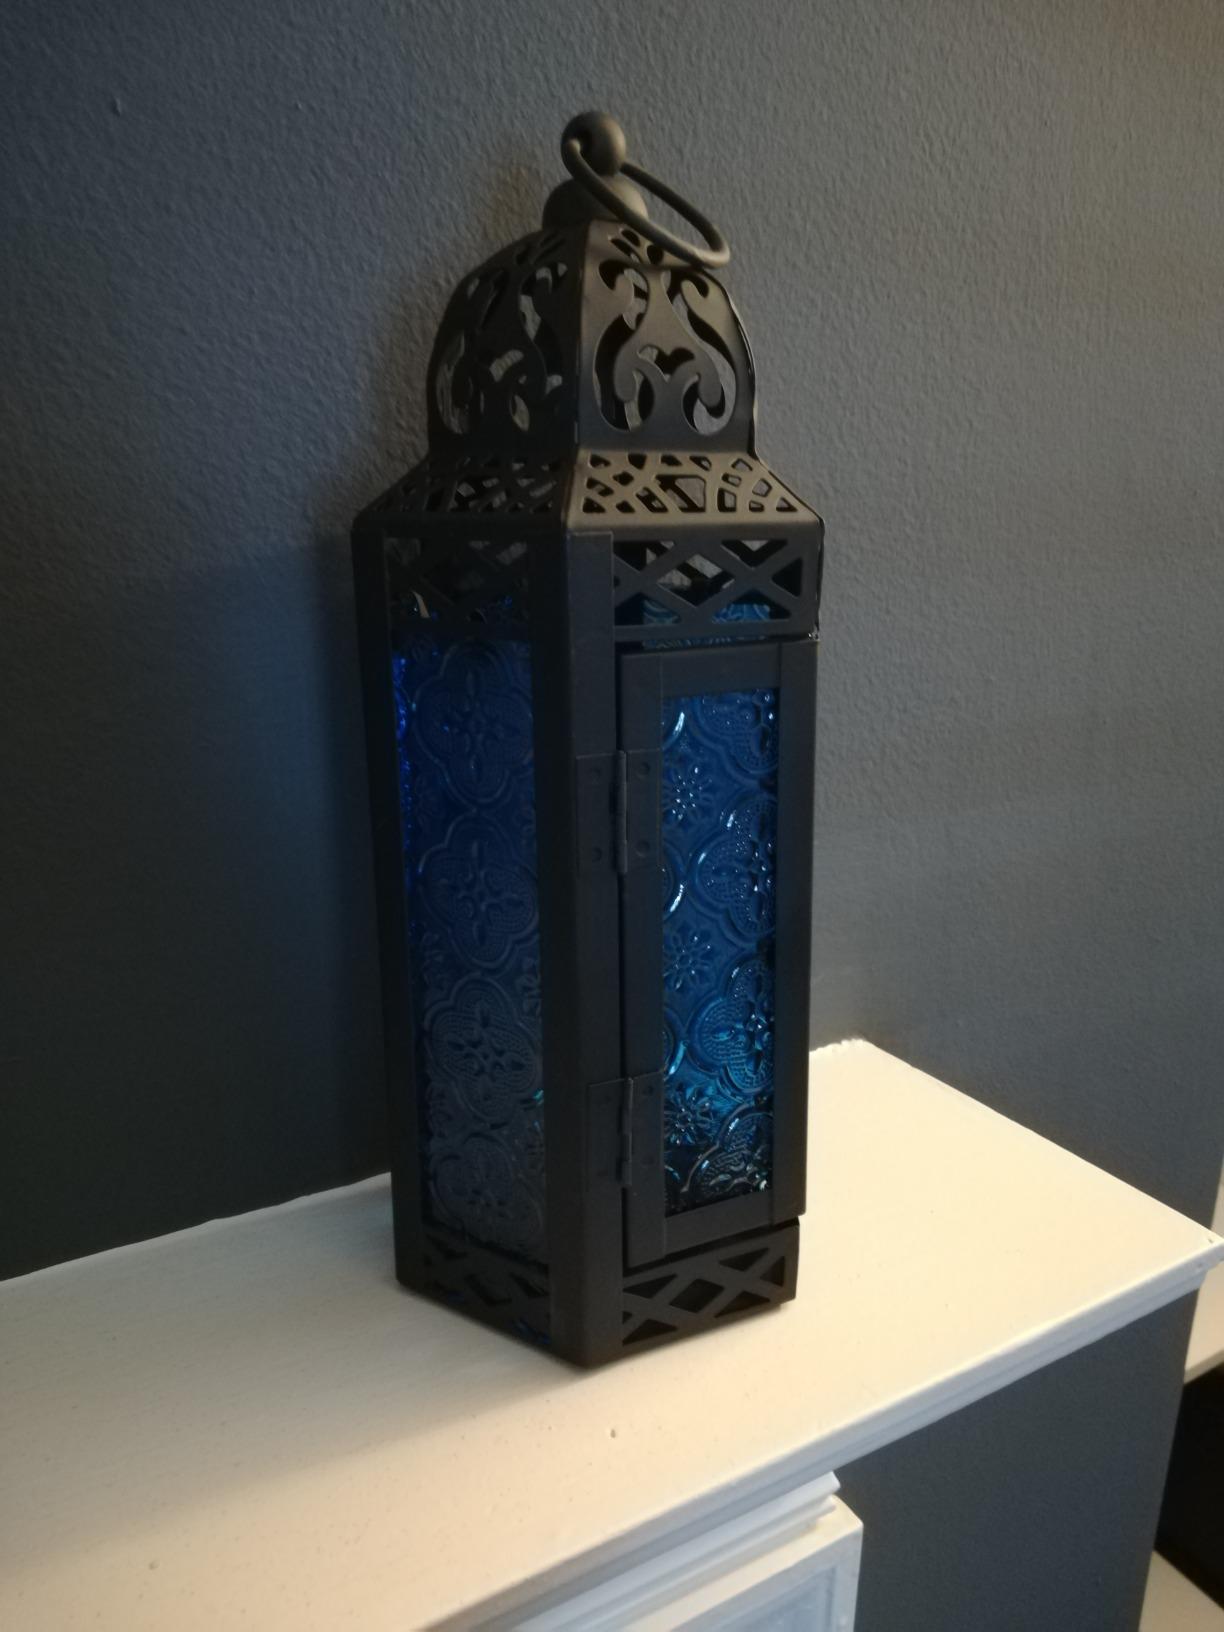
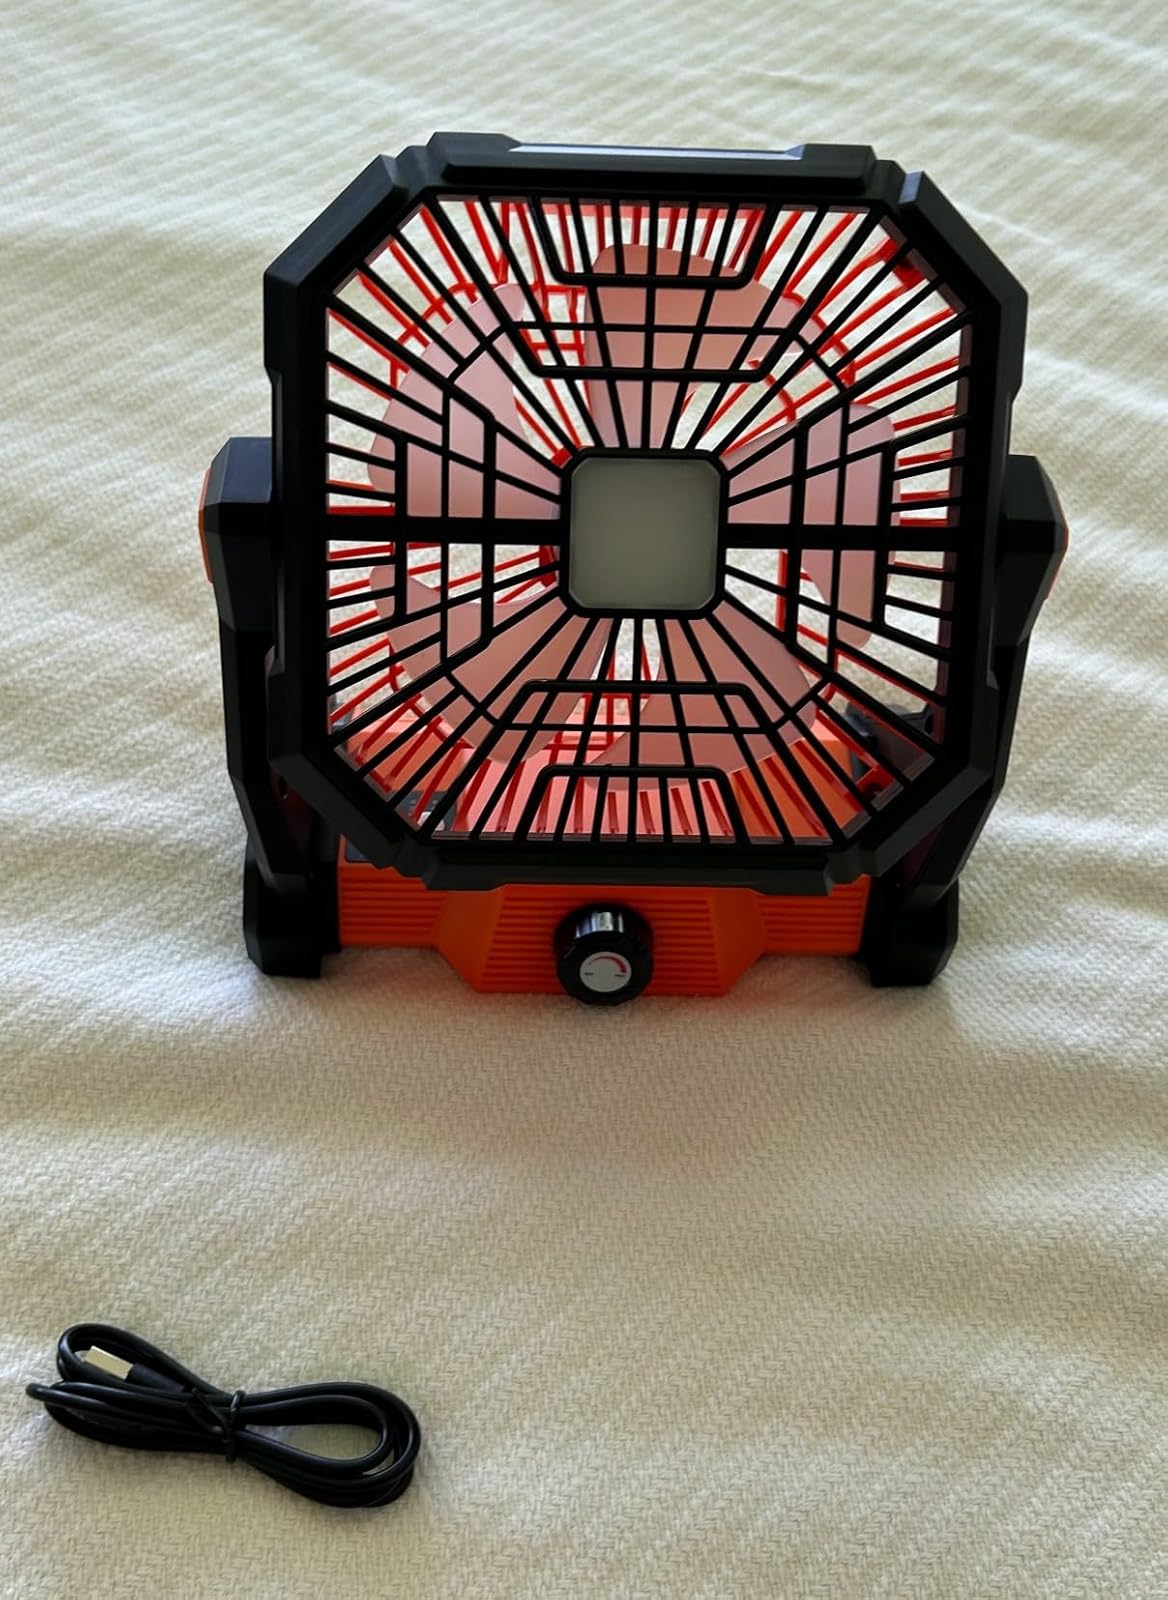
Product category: lantern
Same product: no